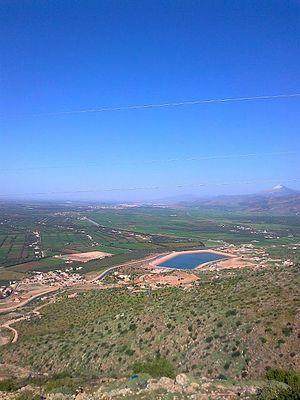
Le bassin inférieur de la STEP Afourer
La STEP d’Afourer est un aménagement complémentaire au complexe hydroélectrique de l'Oued El Abid au Maroc qui exploite l’énergie excédentaire dans le réseau pendant les heures creuses pour la stocker sous forme d’énergie potentielle de l’eau dans un bassin supérieur, et turbiner cette eau vers un bassin inférieur pendant les heures de pointe. La capacité totale est de 465 MW électriques.